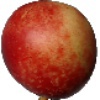
Label: nectarine